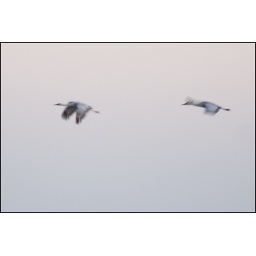
sand hill cranes in flight